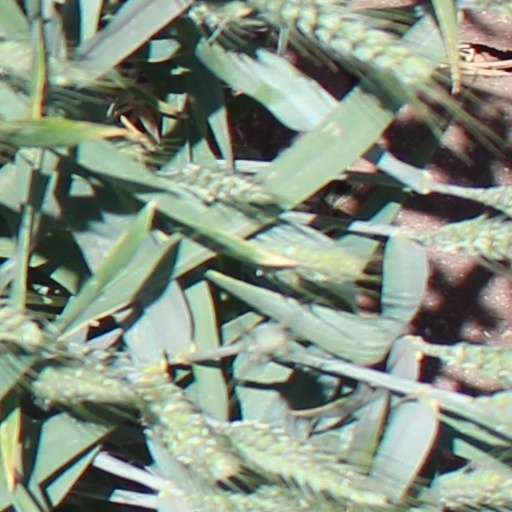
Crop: wheat